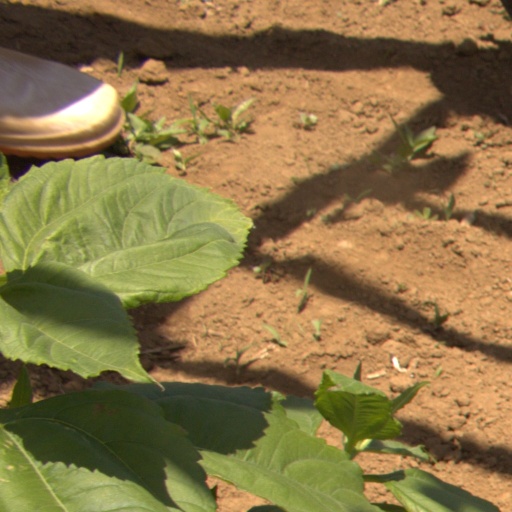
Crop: Jerusalem artichoke